Landing craft tank

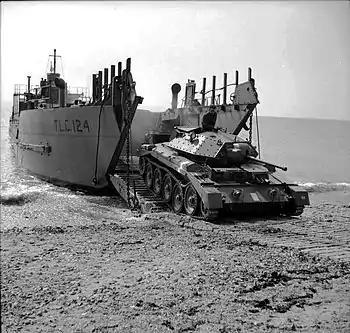
A Crusader Mk I cruiser tank driving off the tank landing craft "TLC-124" during tests of a portable concrete roadway 26 April 1942

The Landing Craft, Tank (LCT) (or tank landing craft, TLC) was an amphibious assault craft for landing tanks on beachheads. They were initially developed by the Royal Navy and later by the United States Navy during World War II in a series of versions. Initially known as the "tank landing craft" (TLC) by the British, they later adopted the U.S. nomenclature "landing craft, tank" (LCT). The United States continued to build LCTs post-war, and used them under different designations in the Korean and Vietnam Wars.